Cardiff University

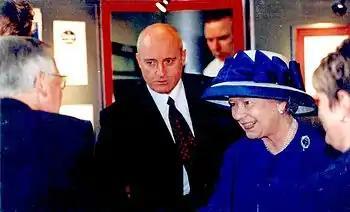
Queen Elizabeth II with Anthony J. Moses during her visit in Cardiff University in 2000

The foundation of the university college in Cardiff that was to become Cardiff University was part of the Welsh university movement of the second half of the 19th century, which also led to the foundation of the colleges at Aberystwyth and Bangor (now Aberystwyth and Bangor universities) and the federal University of Wales. The movement began at a meeting in London in 1854 called by Hugh Owen, including leaders of Welsh theological colleges and members of parliament. This meeting discussed establishing university colleges in Wales along the same lines as the Queen's Colleges established the previous decade in Ireland, and produced a formal proposal, the "Outline of Constitution for Proposed Welsh Queen's Colleges".